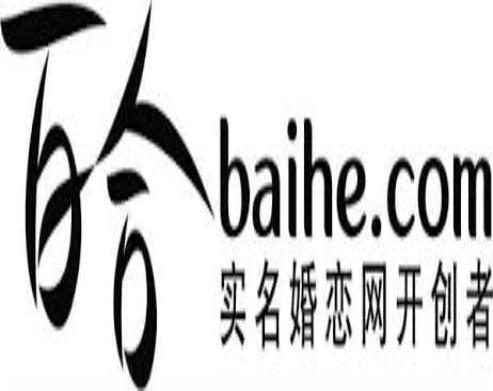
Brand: Baihe
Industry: Others